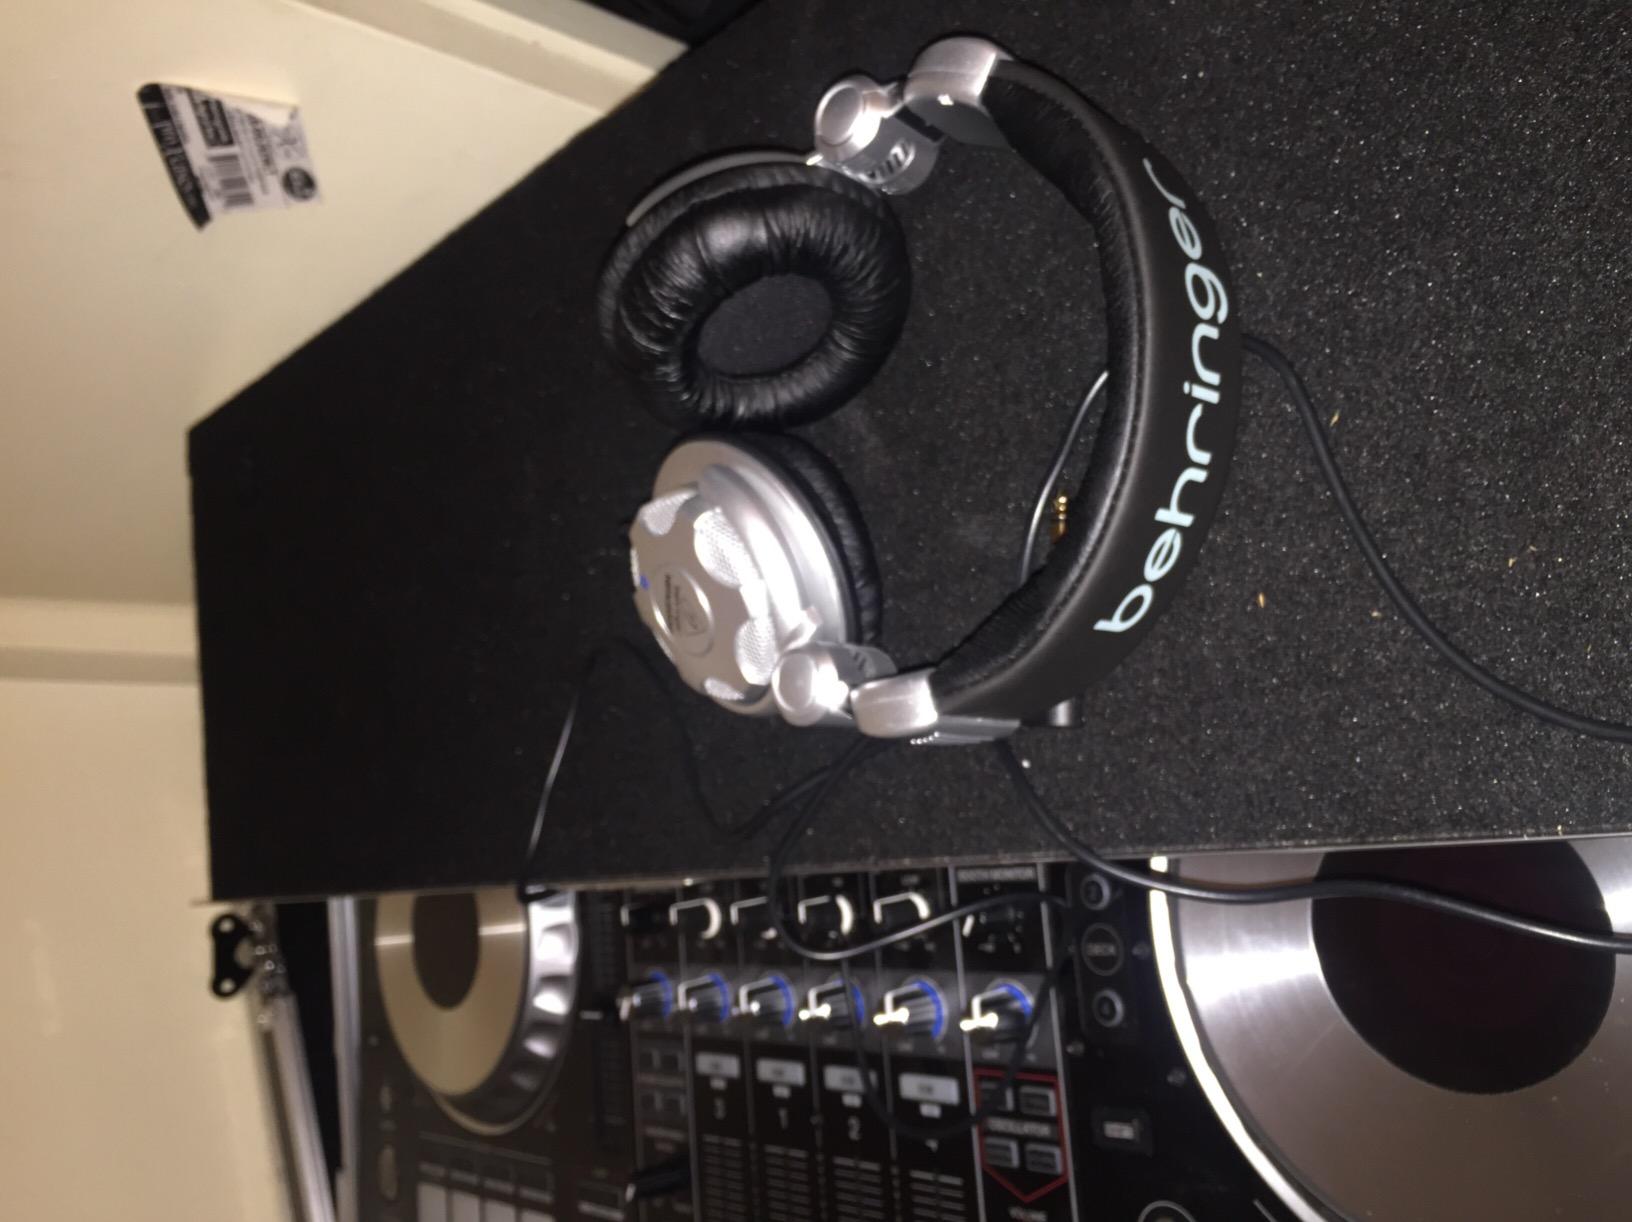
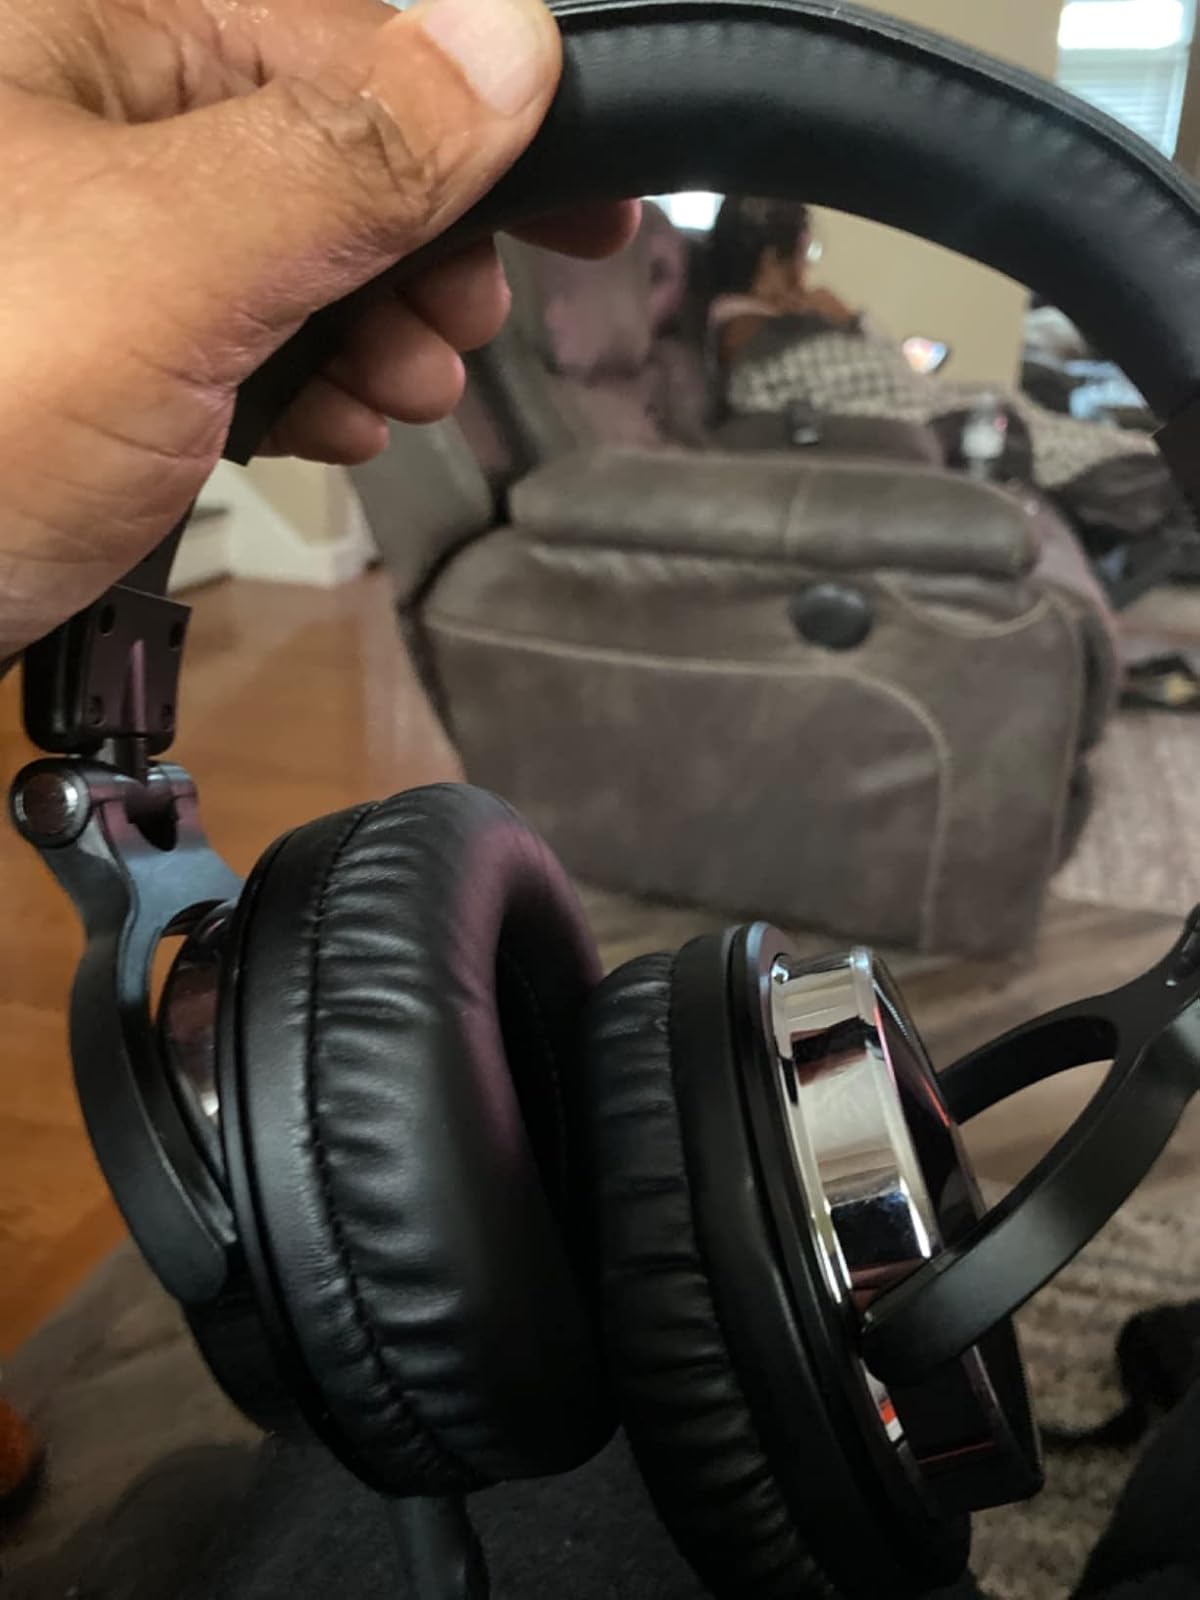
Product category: headphones
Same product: no